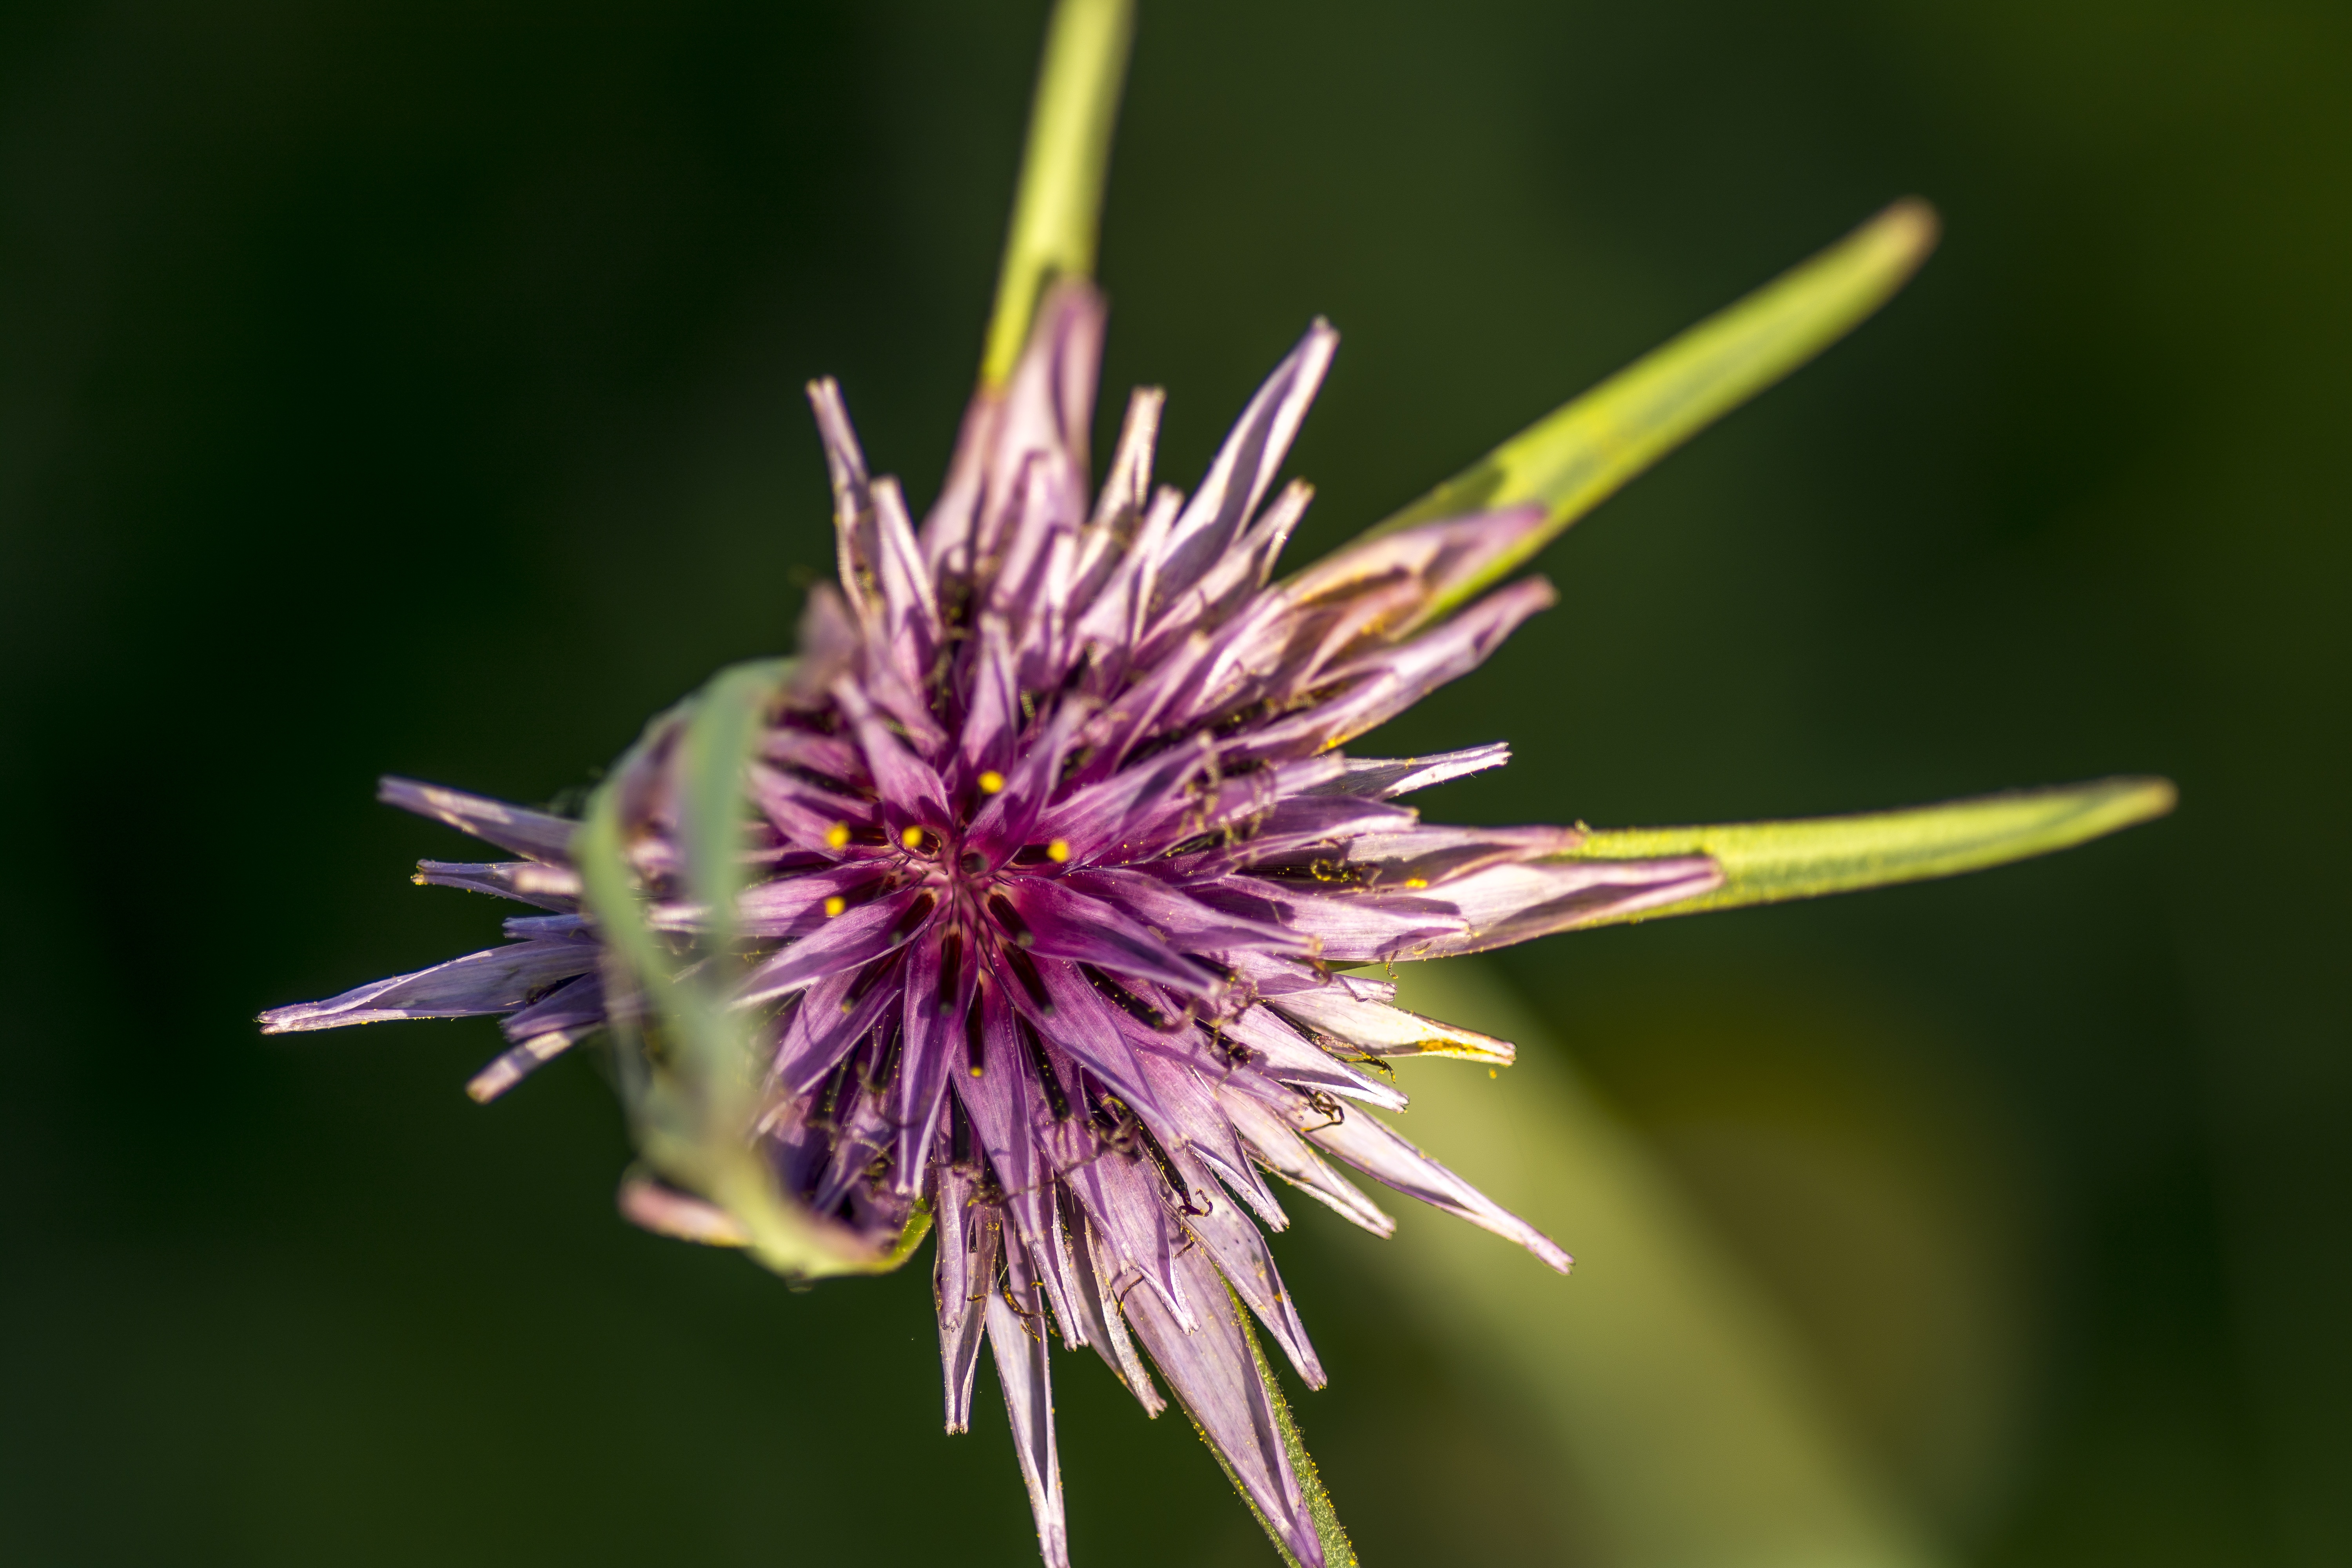
nature, plant, photography, flower, purple, petal, bloom, herb, botany, flora, plants, wildflower, close up, thistle, purple flower, nectar, spines, macro photography, flowering plant, daisy family, silybum, plant stem, land plant